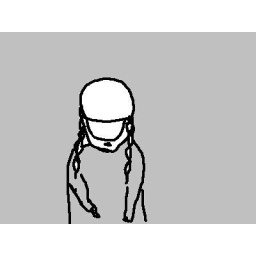
girl in hat